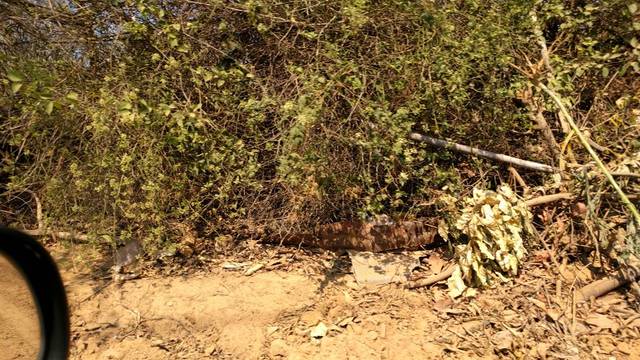
Region: Bolivia
Coordinates: -17.76, -63.226